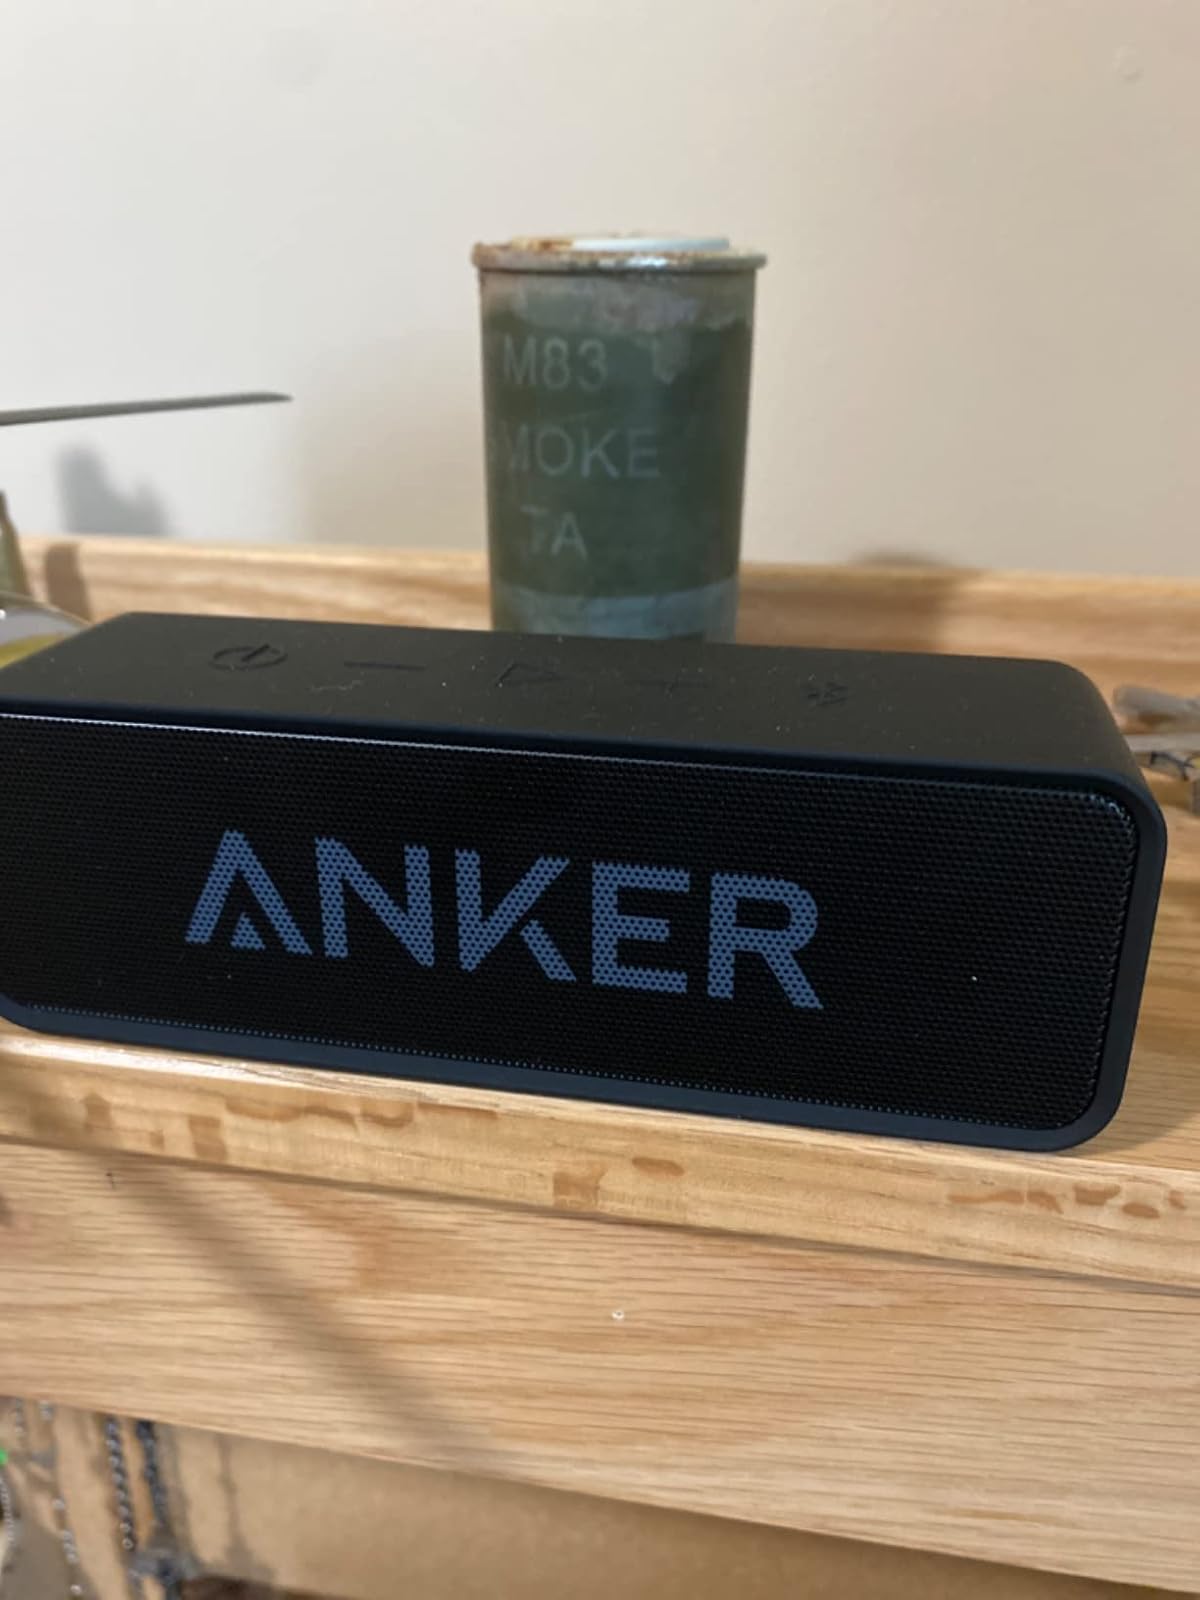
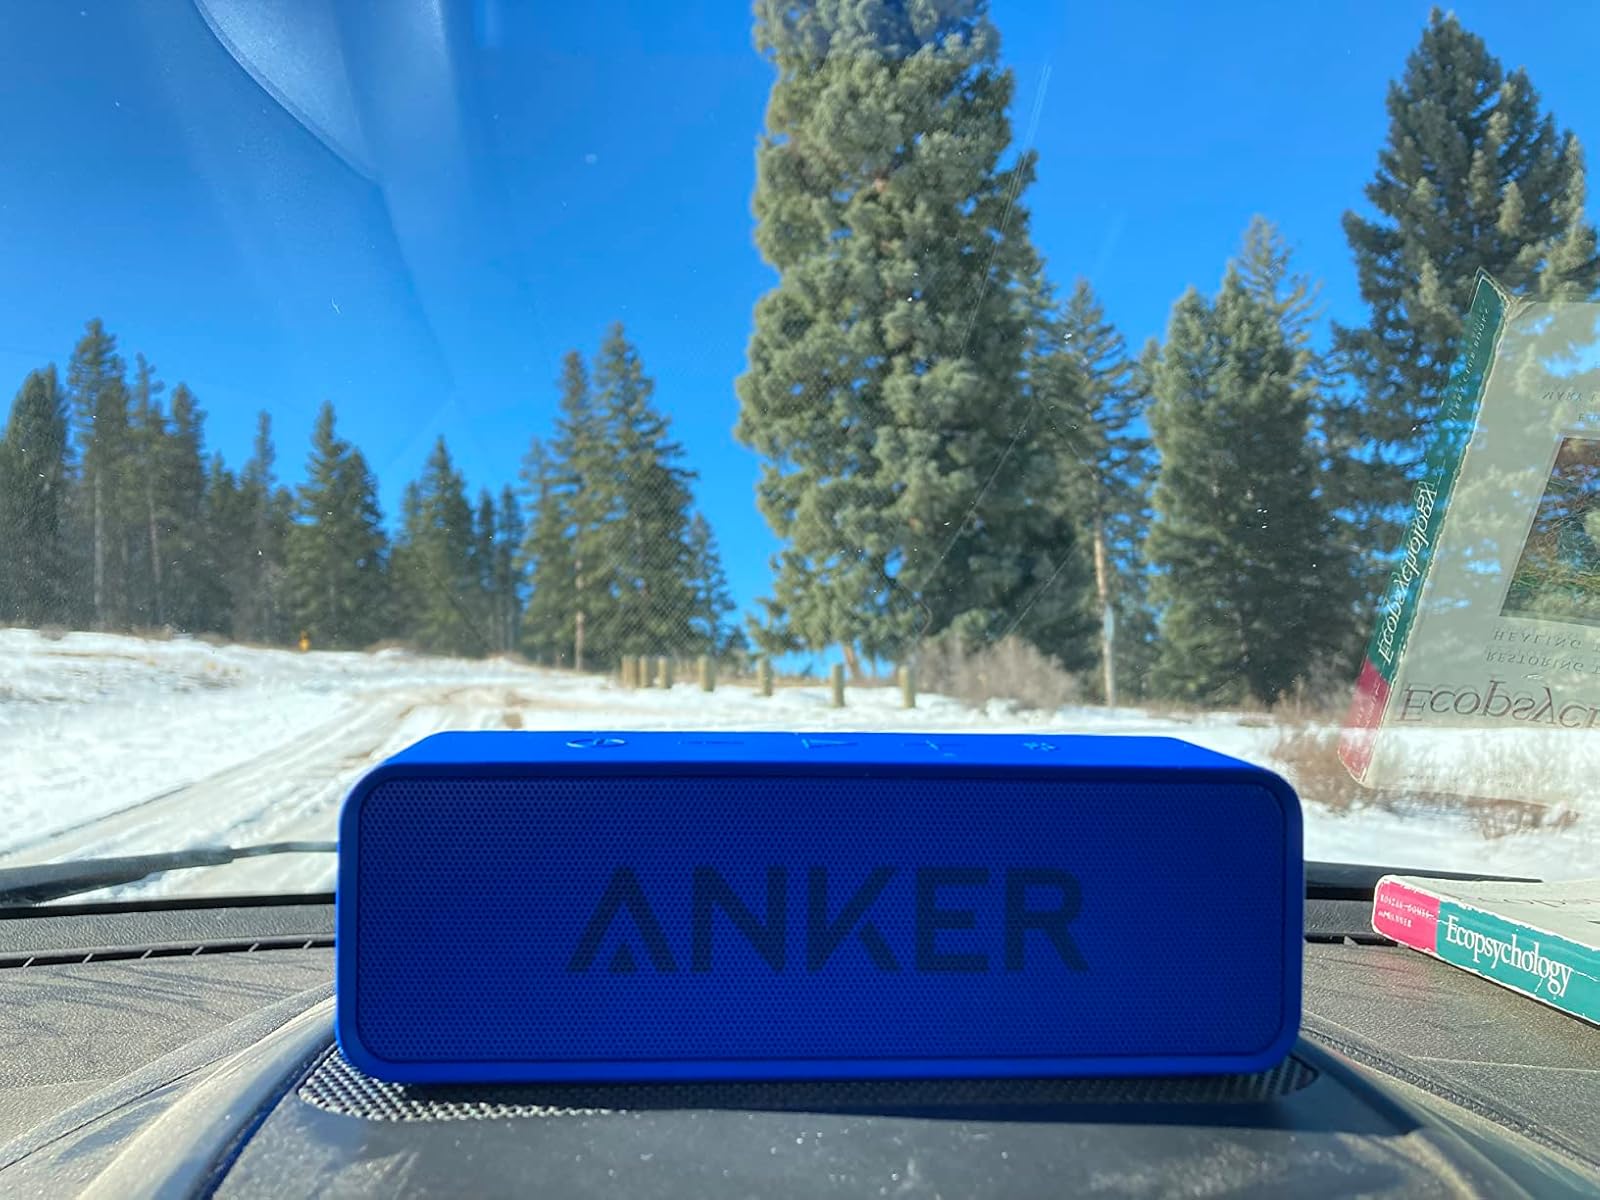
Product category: speaker
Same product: no